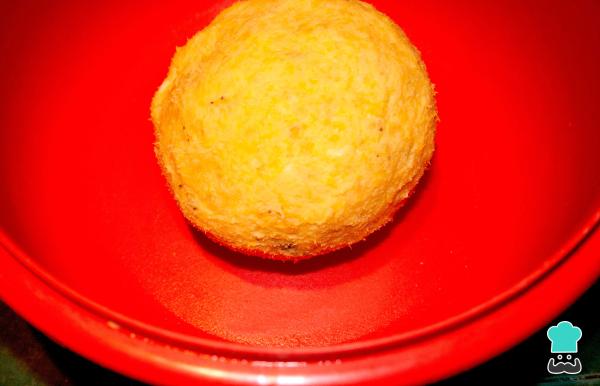
Agrega el huevo y amasa el puré hasta que logres obtener una masa de textura homogénea. Realiza una bola con ella y reserva.